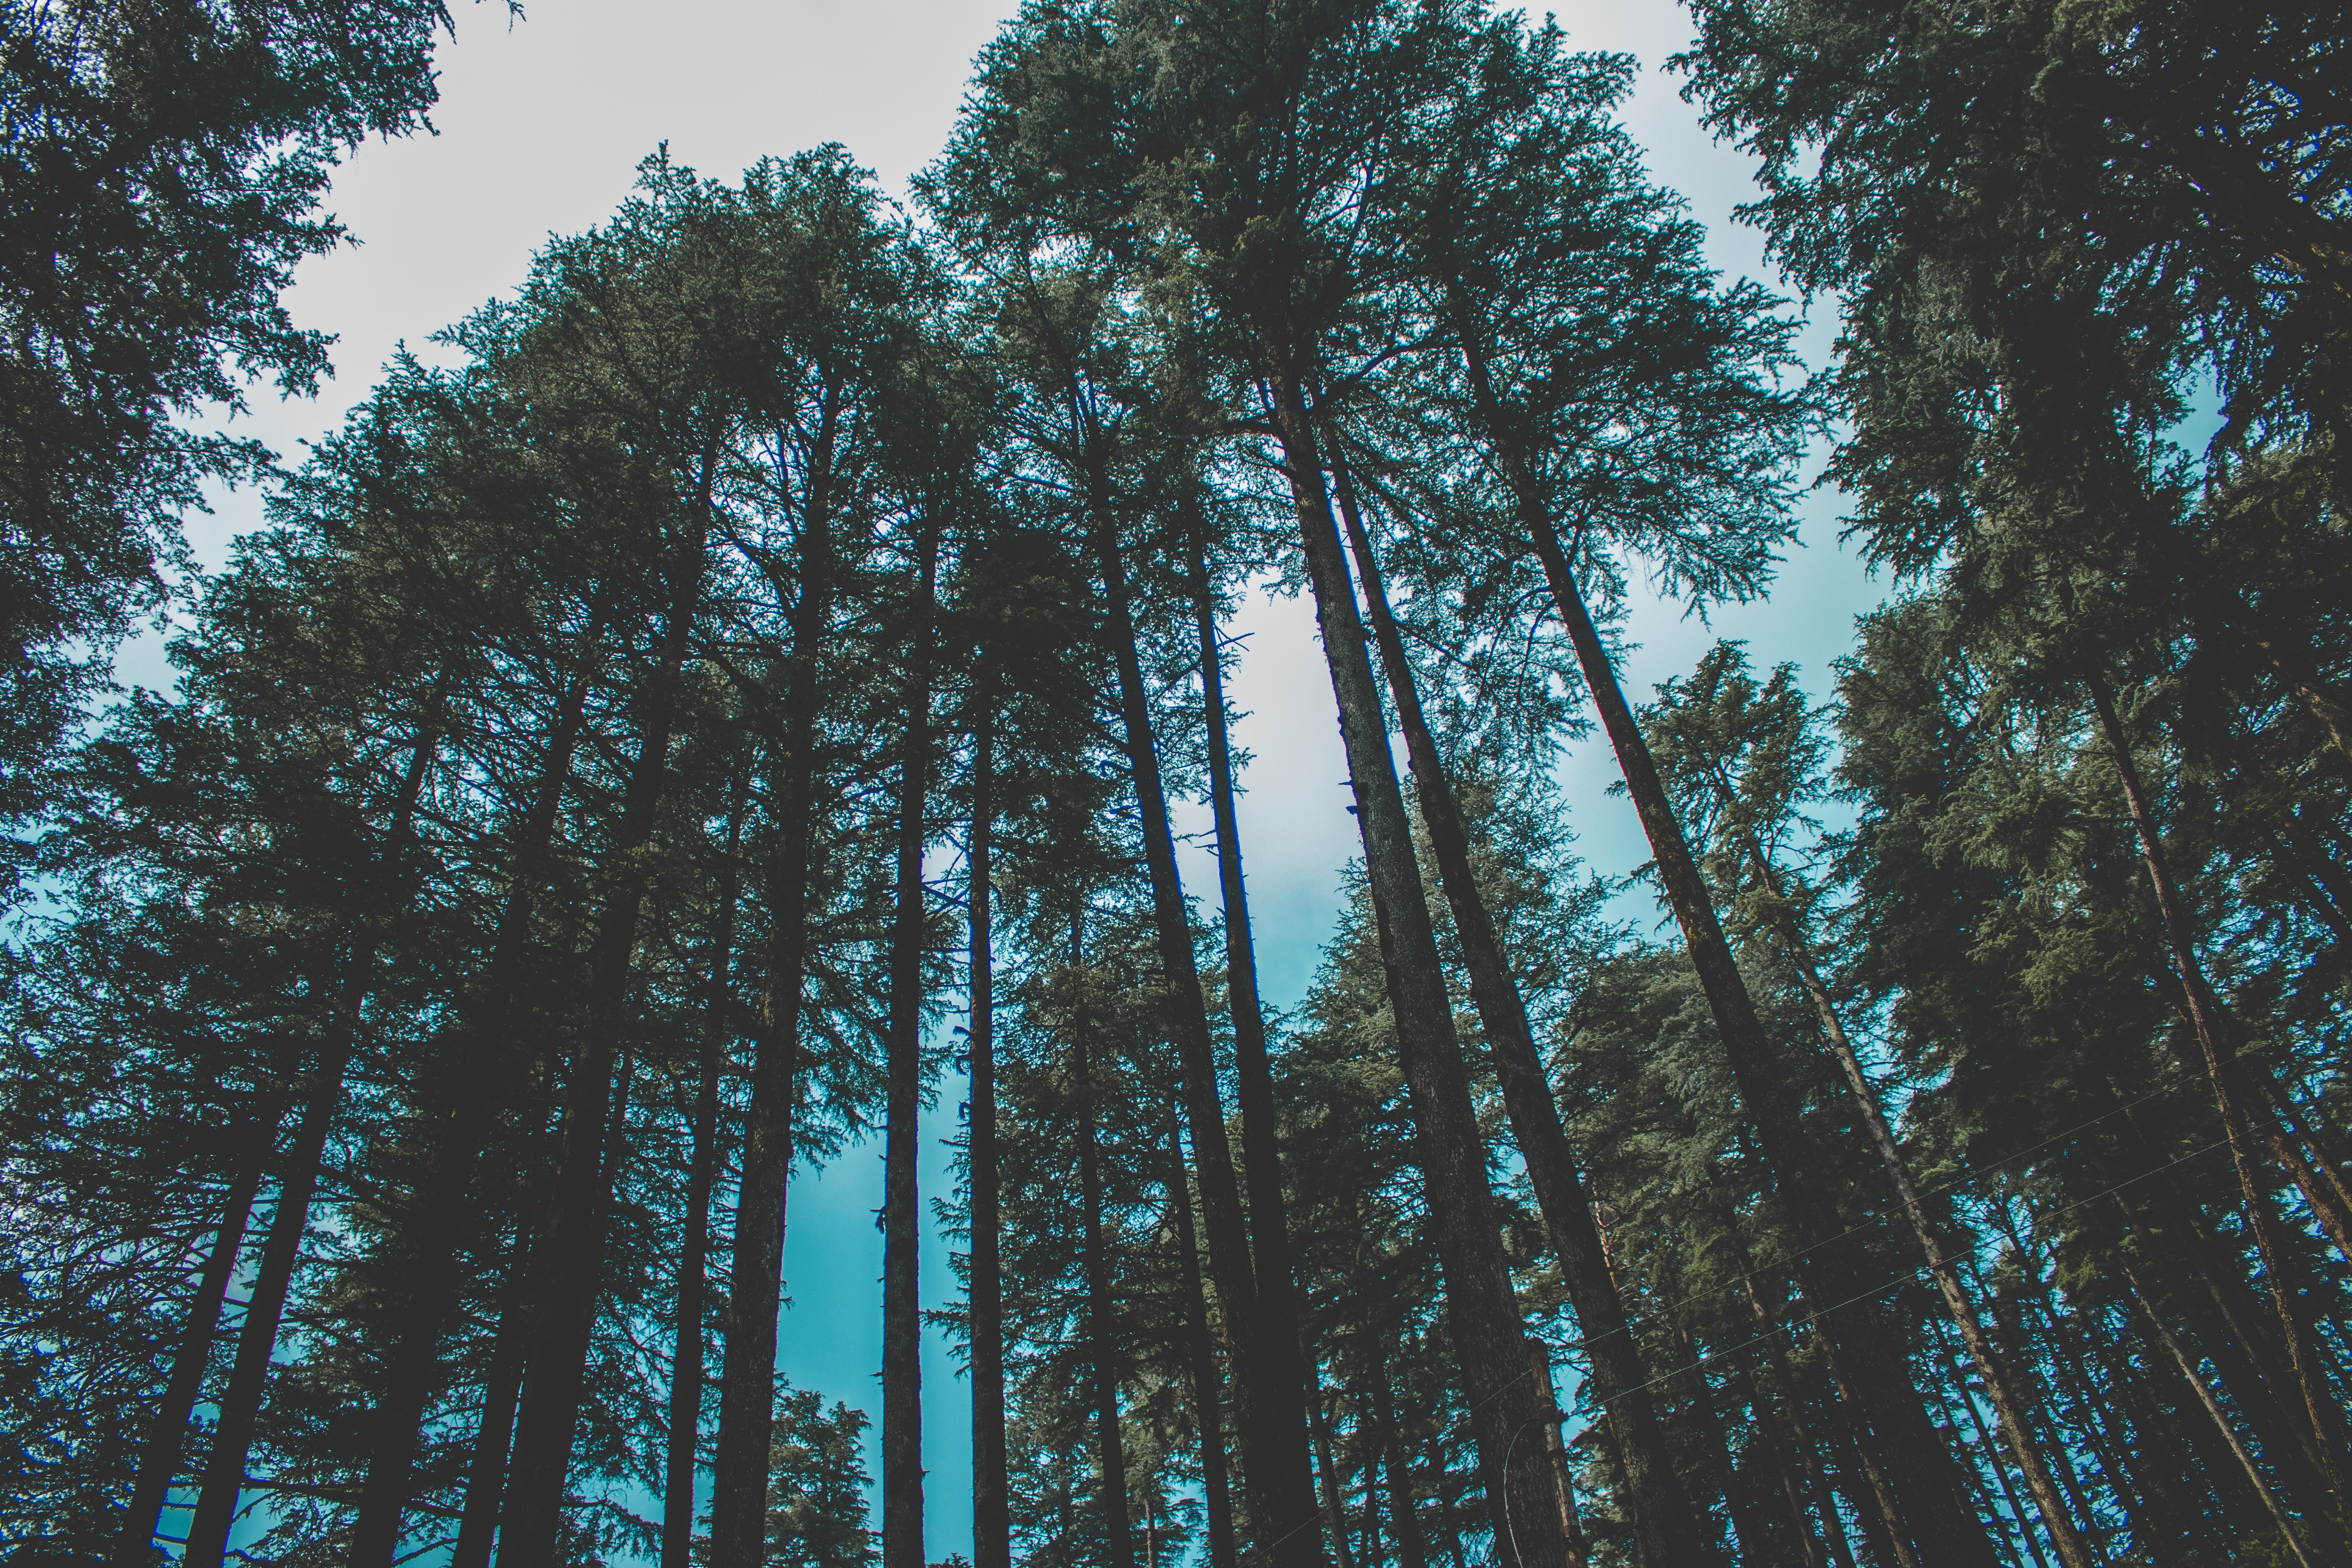
tree, forest, nature, natural environment, tropical and subtropical coniferous forests, green, woody plant, vegetation, old growth forest, sky, biome, spruce fir forest, Bigtree, natural landscape, redwood, plant, nature reserve, atmospheric phenomenon, temperate coniferous forest, woodland, Northern hardwood forest, trunk, red pine, temperate broadleaf and mixed forest, grove, branch, leaf, sunlight, pine family, valdivian temperate rain forest, wood, conifer, pine, oregon pine, plant stem, fir, national park, American larch, state park, white pine, evergreen, rainforest